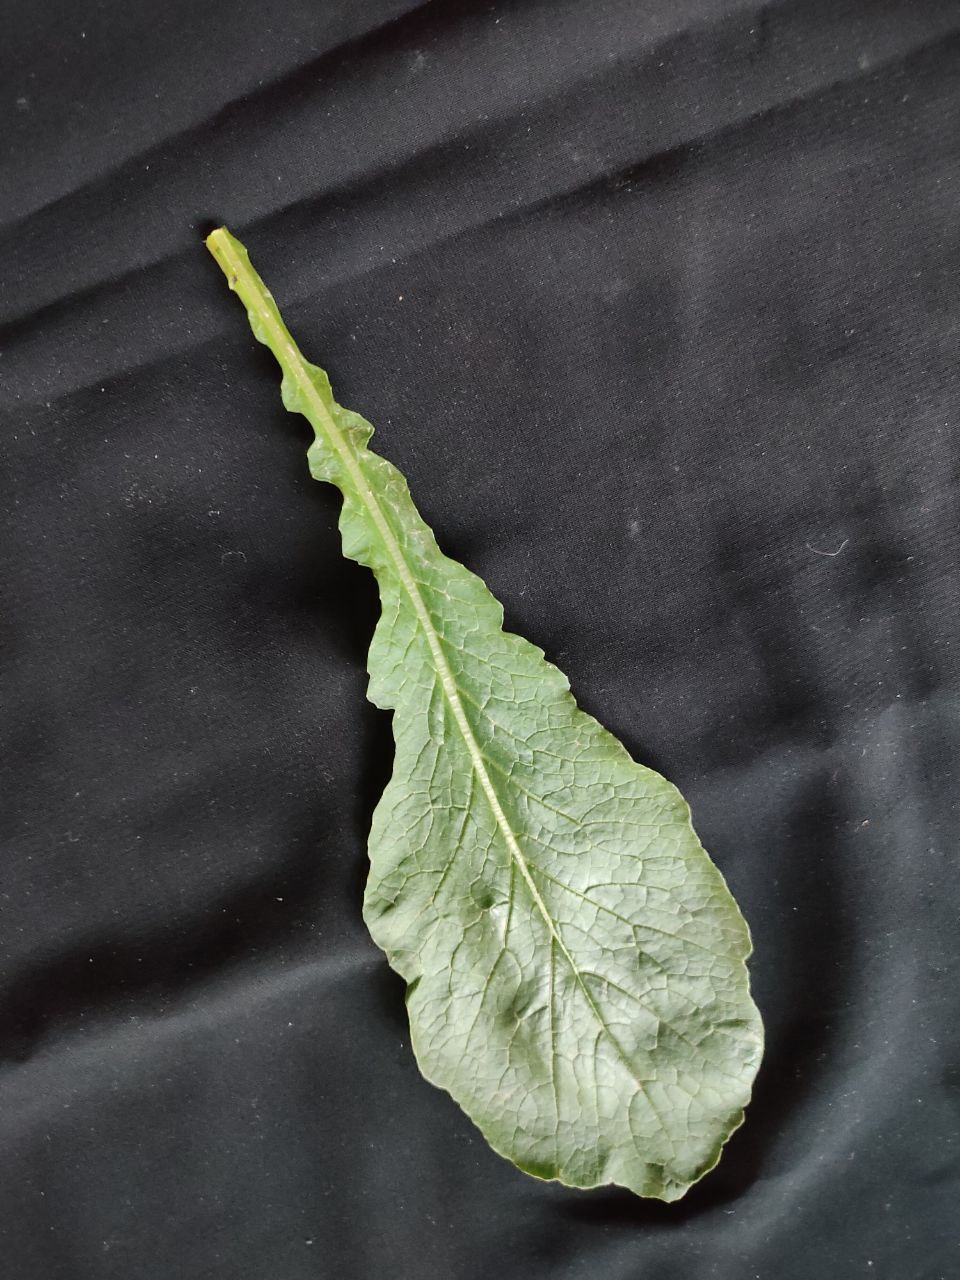
Label: Fresh leaf